Ternopil Oblast

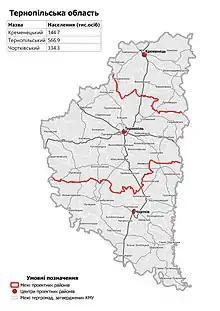
Map of Ternopil Oblast after July 2020

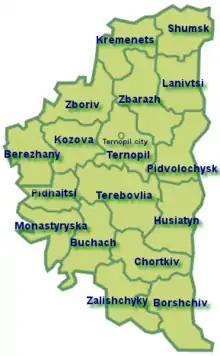
Map of Ternopil Oblast before July 2020

Before the 2020 administrative reform, Ternopil Oblast was administratively subdivided into 17 raions (districts), as well as 1 city (municipality) which is directly subordinate to the oblast government: Ternopil, the administrative center of the oblast. The average area of a raion was around , the biggest one was Terebovlia Raion covering and the smallest one - Pidhaitsi Raion with . The average population number was around 50.6 thousands which is just below the national average.